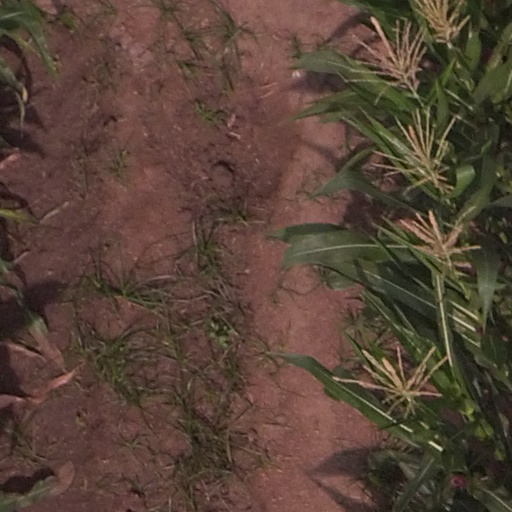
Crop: maize; corn